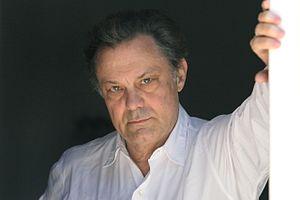
Portrait de Philippe Caubère par Michèle Laurent
7 septembre : Tant qu'il y a de l'amour de Bob Martet, mise en scène Anne Bourgeois, théâtre de la Michodière
Philippe Caubère, est un comédien, auteur de théâtre et metteur en scène français né le 21 septembre 1950 à Marseille.